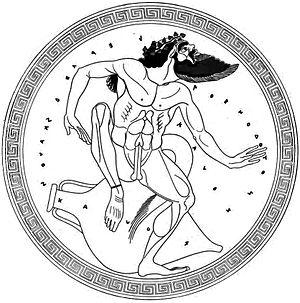
Le nu est un motif constant dans la Grèce antique pour les sculpteurs et les peintres. Les céramiques peintes présentent des multitudes de corps nus. Ce motif occupe donc une part importante des représentations figuratives qui nous sont parvenues de cette époque, essentiellement dans les peintures sur céramique et les sculptures. Son étude relève de l’histoire anthropologique, esthétique, sociale et religieuse du monde grec antique.